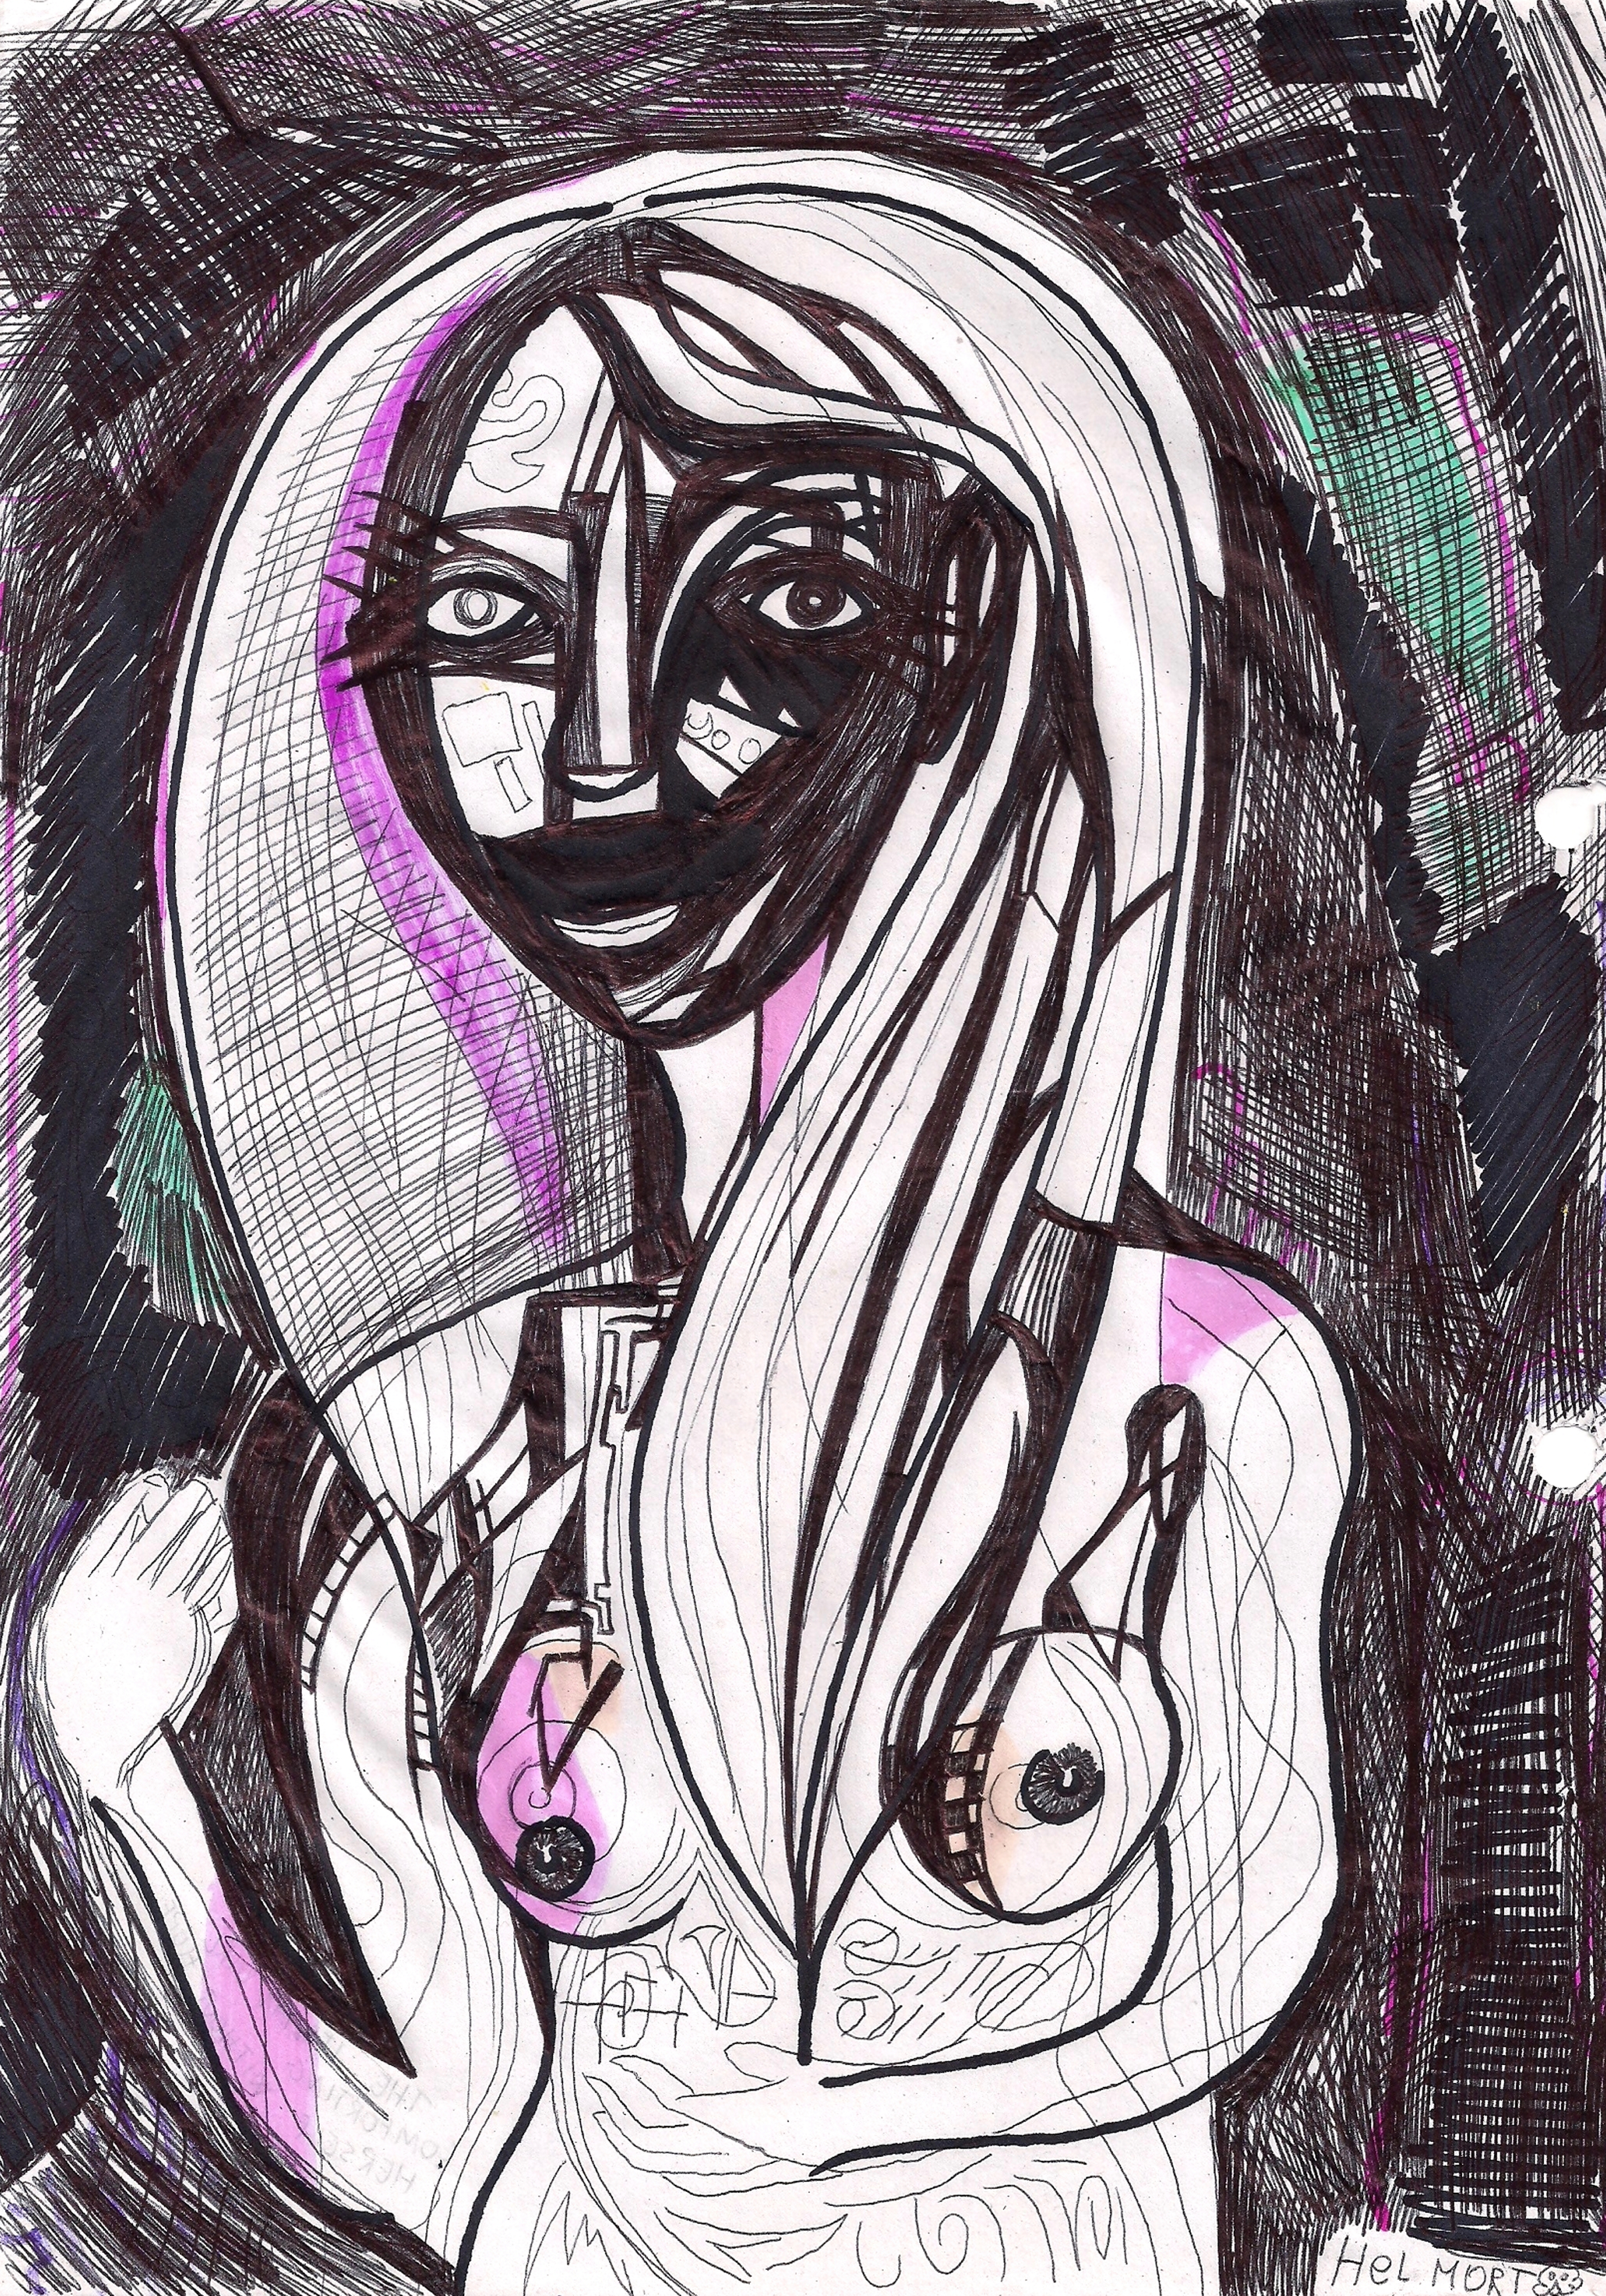
painting, art, artist, artwork, drawing, contemporary art, photography, illustration, paint, love, design, sketch, fine art, abstract art, creative, abstract, acrylic painting, nature, watercolor, art gallery, oil painting, gallery, modern art, abstract painting, digital art, contemporary painting, art collector, style, girl, woman, fashion, mort, purple, magenta, violet, Colorfulness, visual arts, graphics